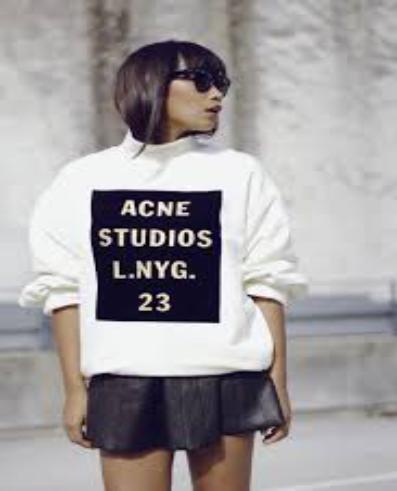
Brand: Acne Studios
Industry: Clothes